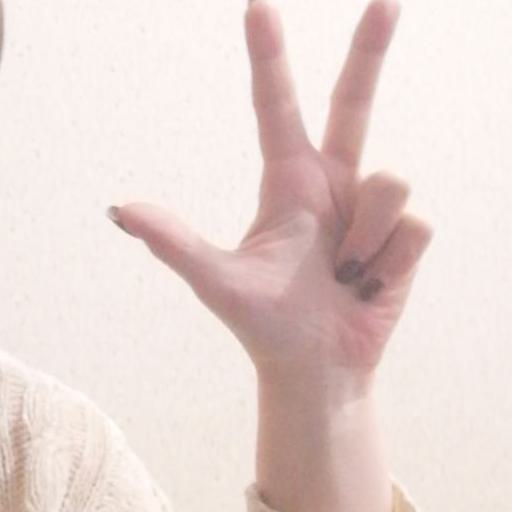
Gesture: three2